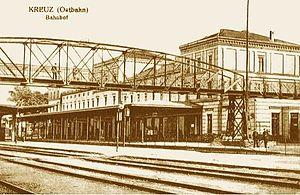
Krzyż Wielkopolski est une ville de Pologne, située dans la voïvodie de Grande-Pologne. Elle est le chef-lieu de la gmina de Krzyż Wielkopolski, dans le powiat de Czarnków-Trzcianka.